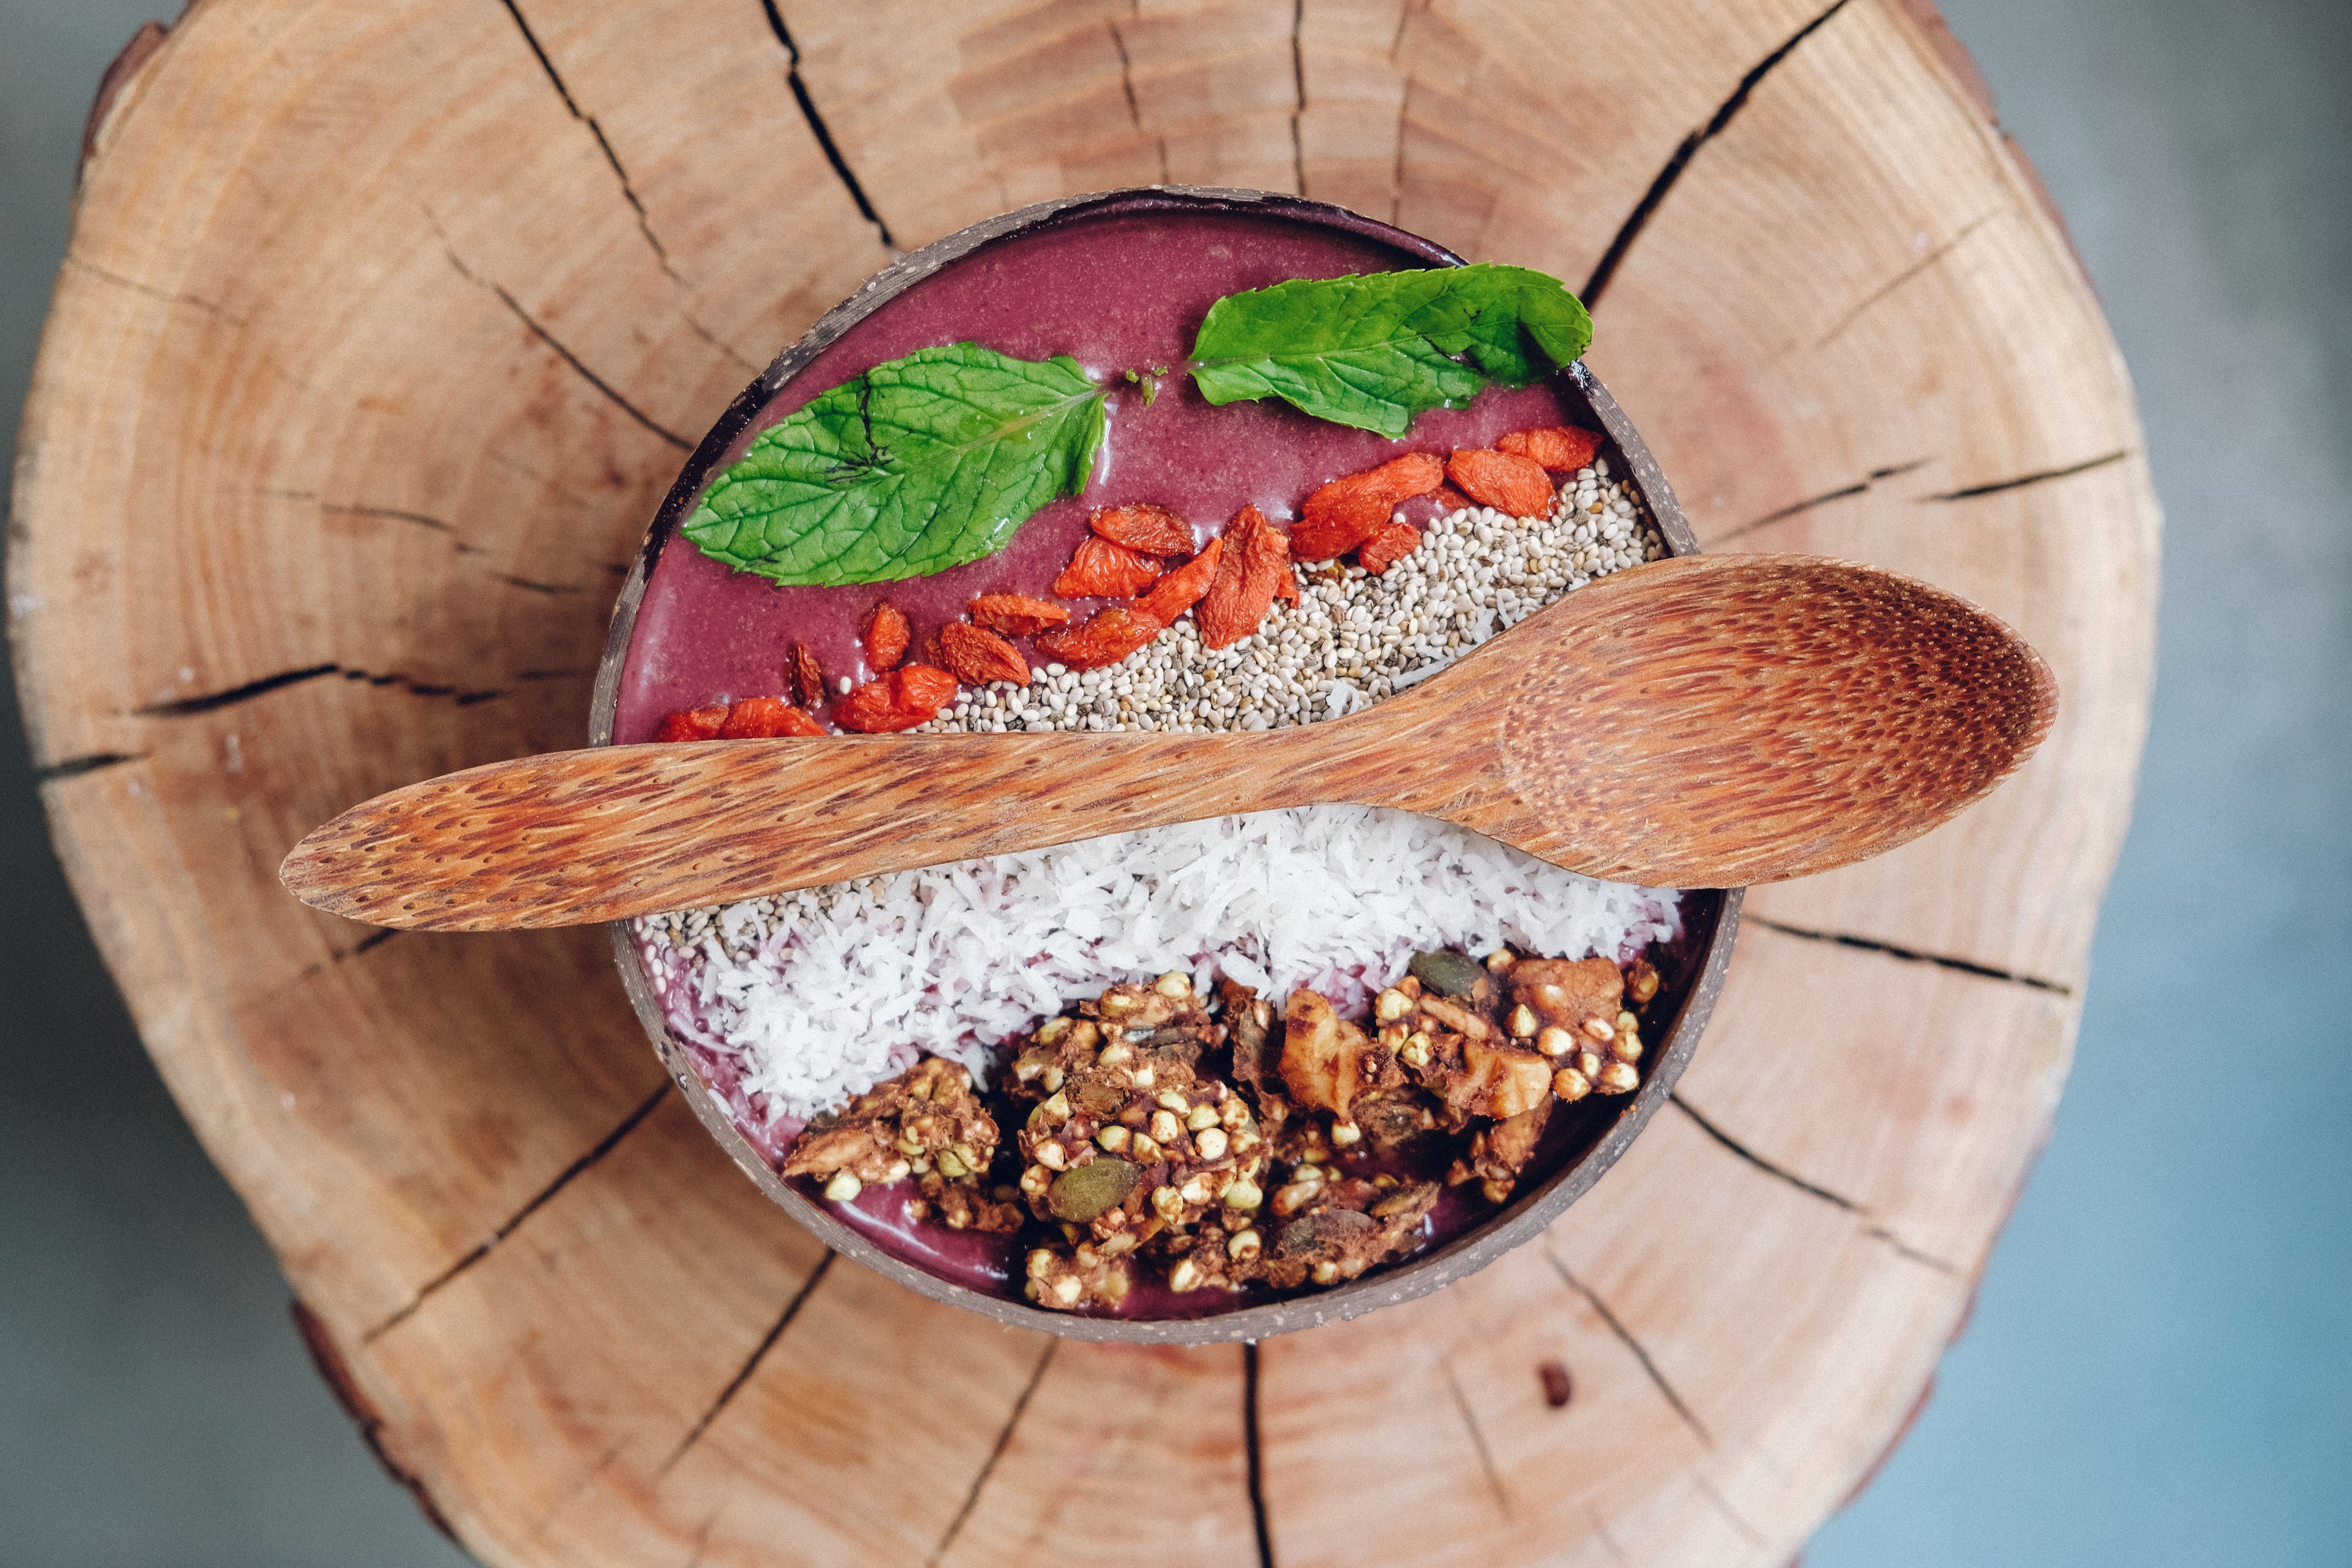
dish, food, cuisine, ingredient, superfood, vegetarian food, recipe, produce, vegan nutrition, mediterranean food